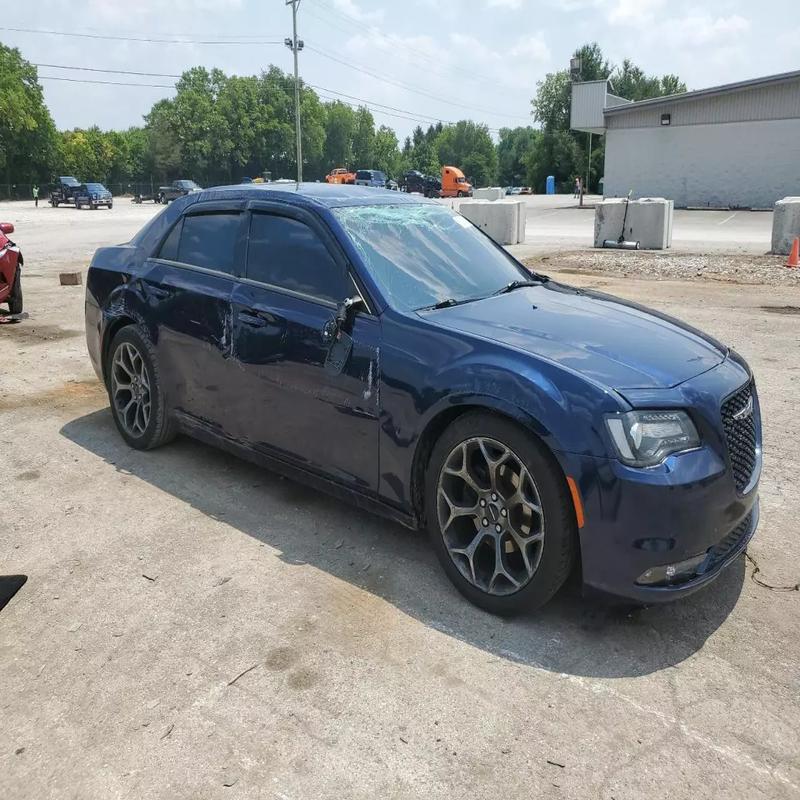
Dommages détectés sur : porte avant droite, porte arrière droite, aile arrière droite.
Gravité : mineur